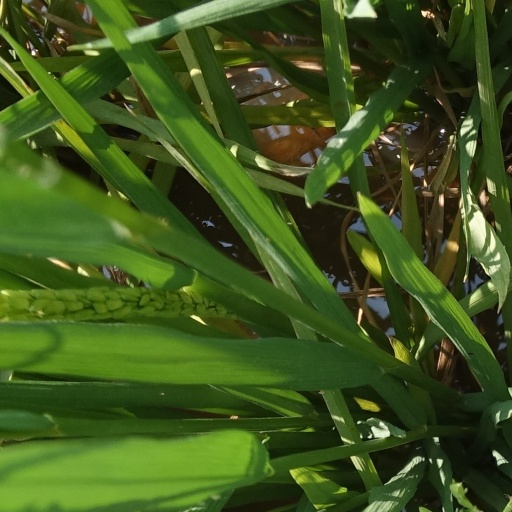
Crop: rice